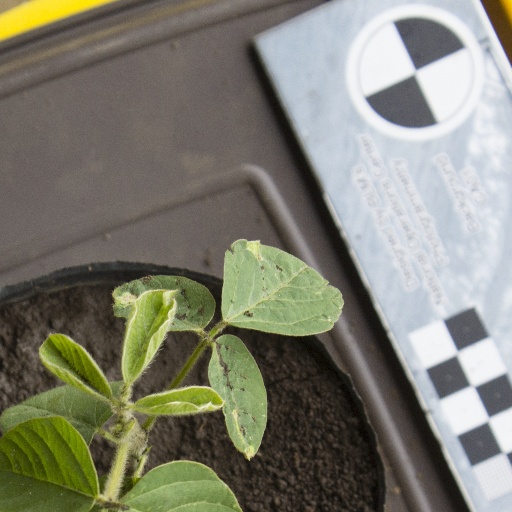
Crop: soybean